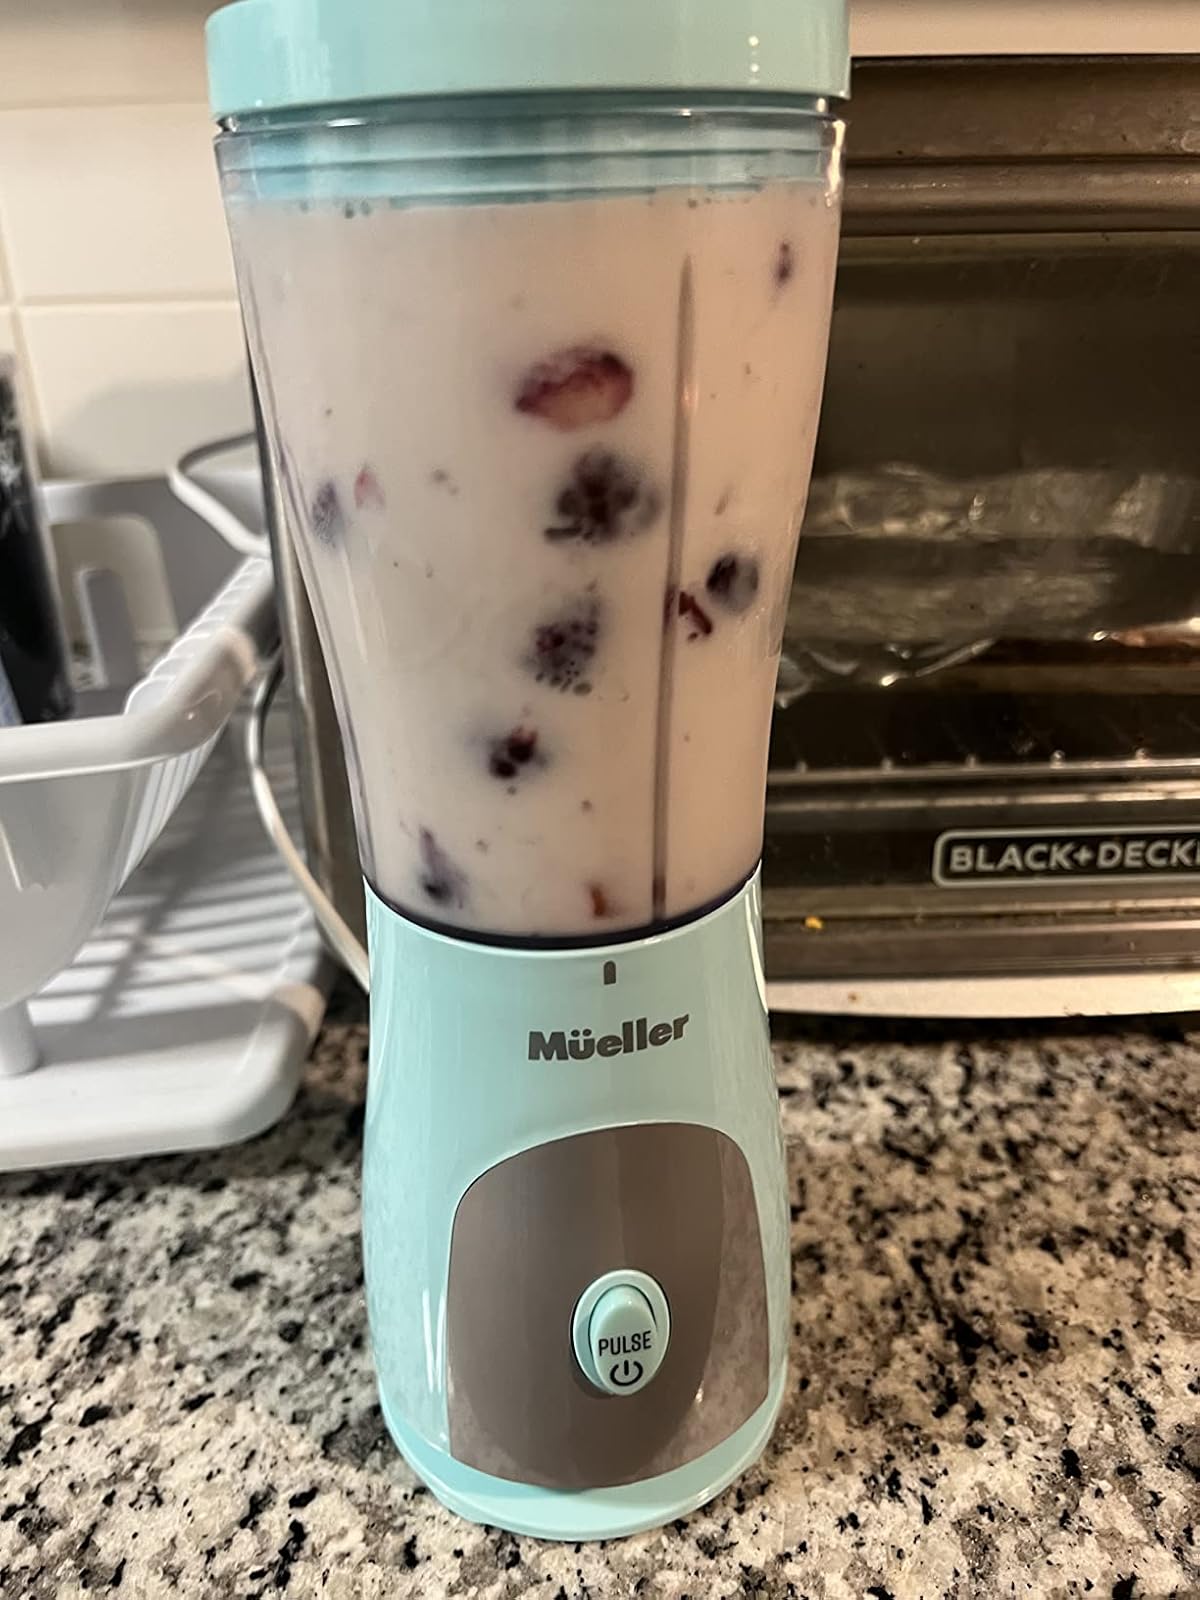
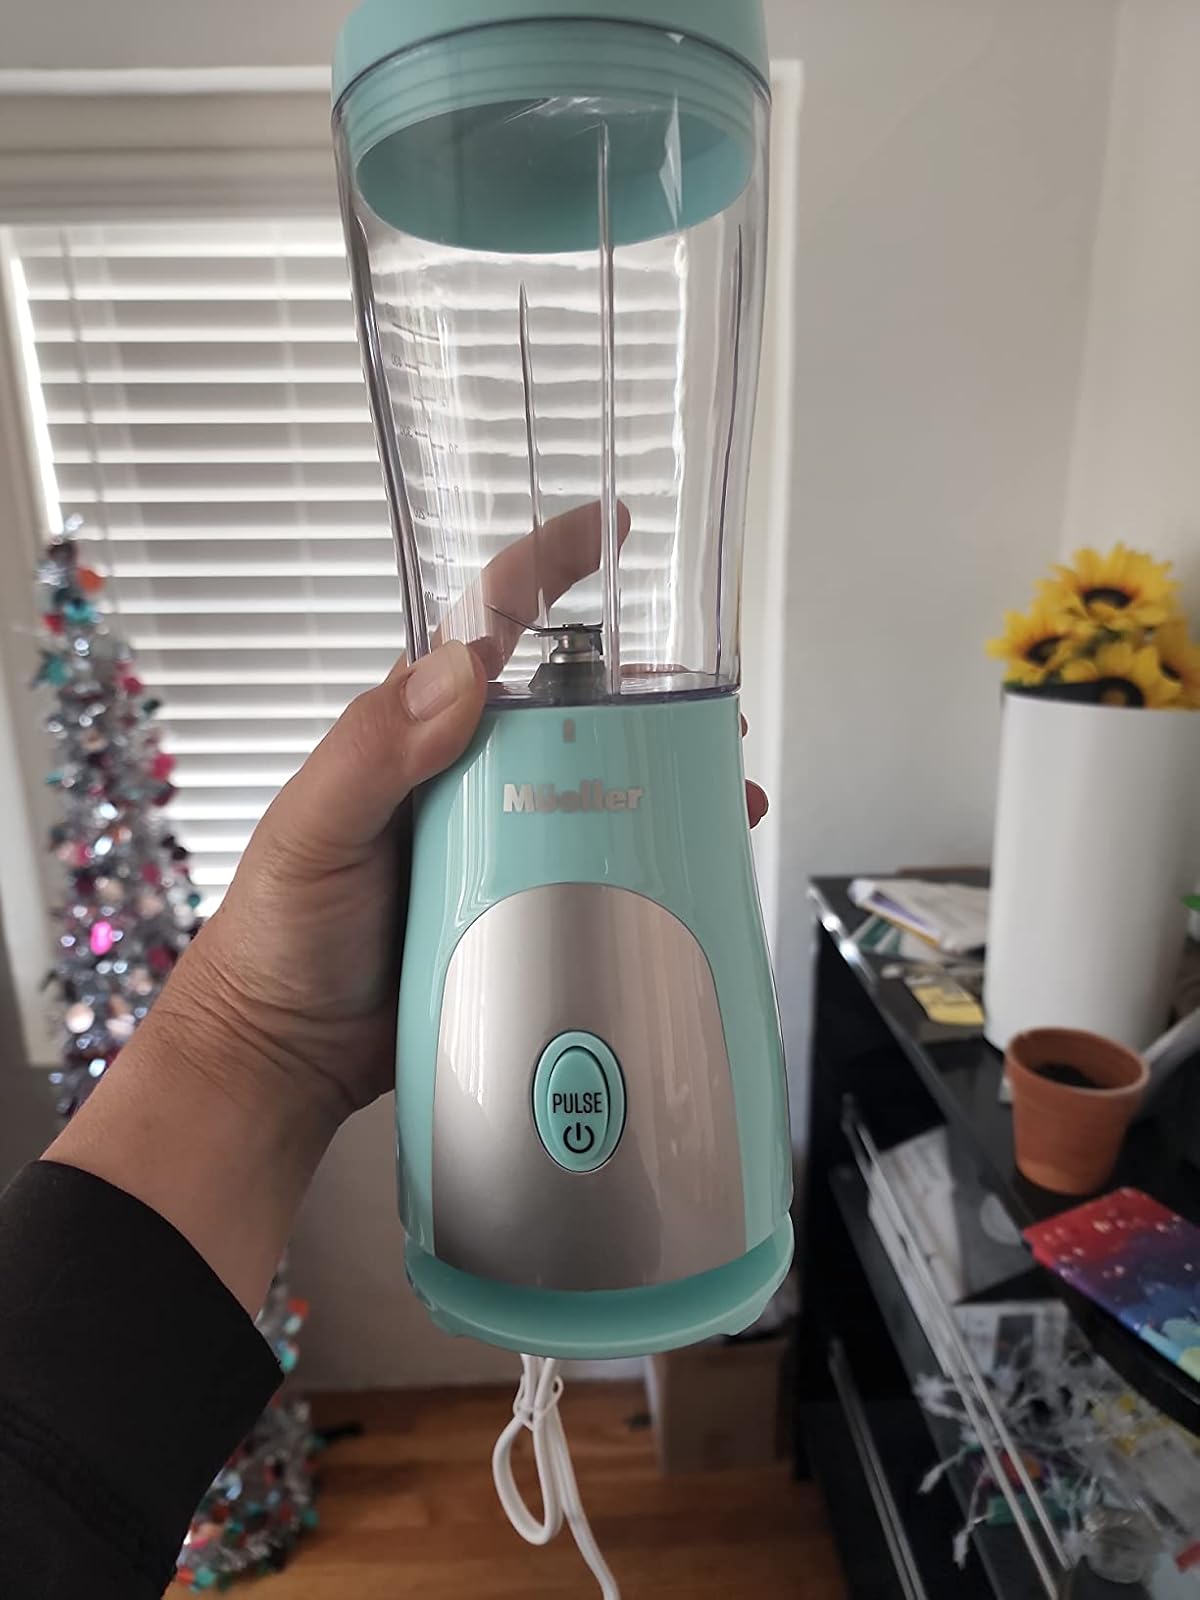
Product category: items_blender
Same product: yes